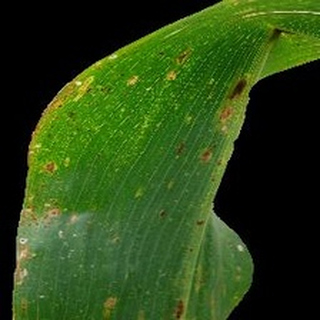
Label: corn_common_rust